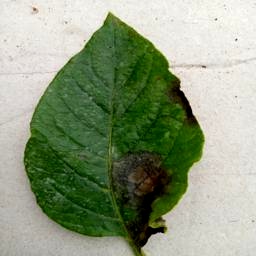
Etiqueta: Late Blight